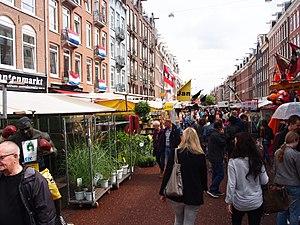
Amsterdam est la capitale des Pays-Bas, bien que le gouvernement ainsi que la plupart des institutions nationales siègent à La Haye. Sur la base des chiffres de l'année 2017, la commune d'Amsterdam compte plus de 850 000 habitants, appelés Amstellodamois, ce qui en fait la commune néerlandaise la plus peuplée. Elle est située au cœur de la région d'Amsterdam, regroupant environ 1 350 000 habitants. L'aire urbaine, qui rassemble plus de 2 400 000 résidents fait elle-même partie d'une conurbation appelée Randstad qui compte 7 100 000 habitants. La ville est la plus grande de Hollande-Septentrionale, mais n'est cependant pas le chef-lieu de la province, ce dernier étant Haarlem, situé à 19 kilomètres à l'ouest d'Amsterdam.